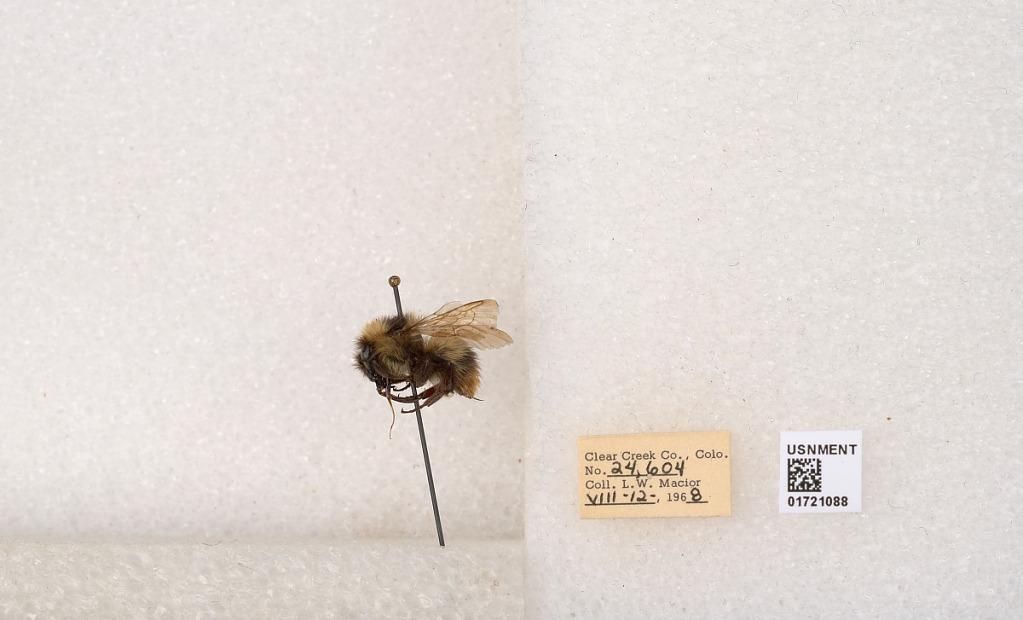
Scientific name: Bombus kirbyellus
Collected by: L. Macior
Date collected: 1968-8-12
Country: United States
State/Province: Colorado
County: Clear Creek
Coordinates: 39.6891, -105.644